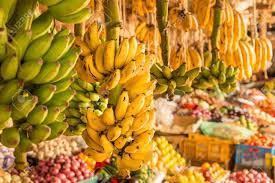
Ndizi hizi zimeiva vizuri sana na zinafanya mtu azitamani, kuna pia mbichi, zenye unaweza pika na supu, nyanya na bidhaa zingine kama matunda, pia ziko.